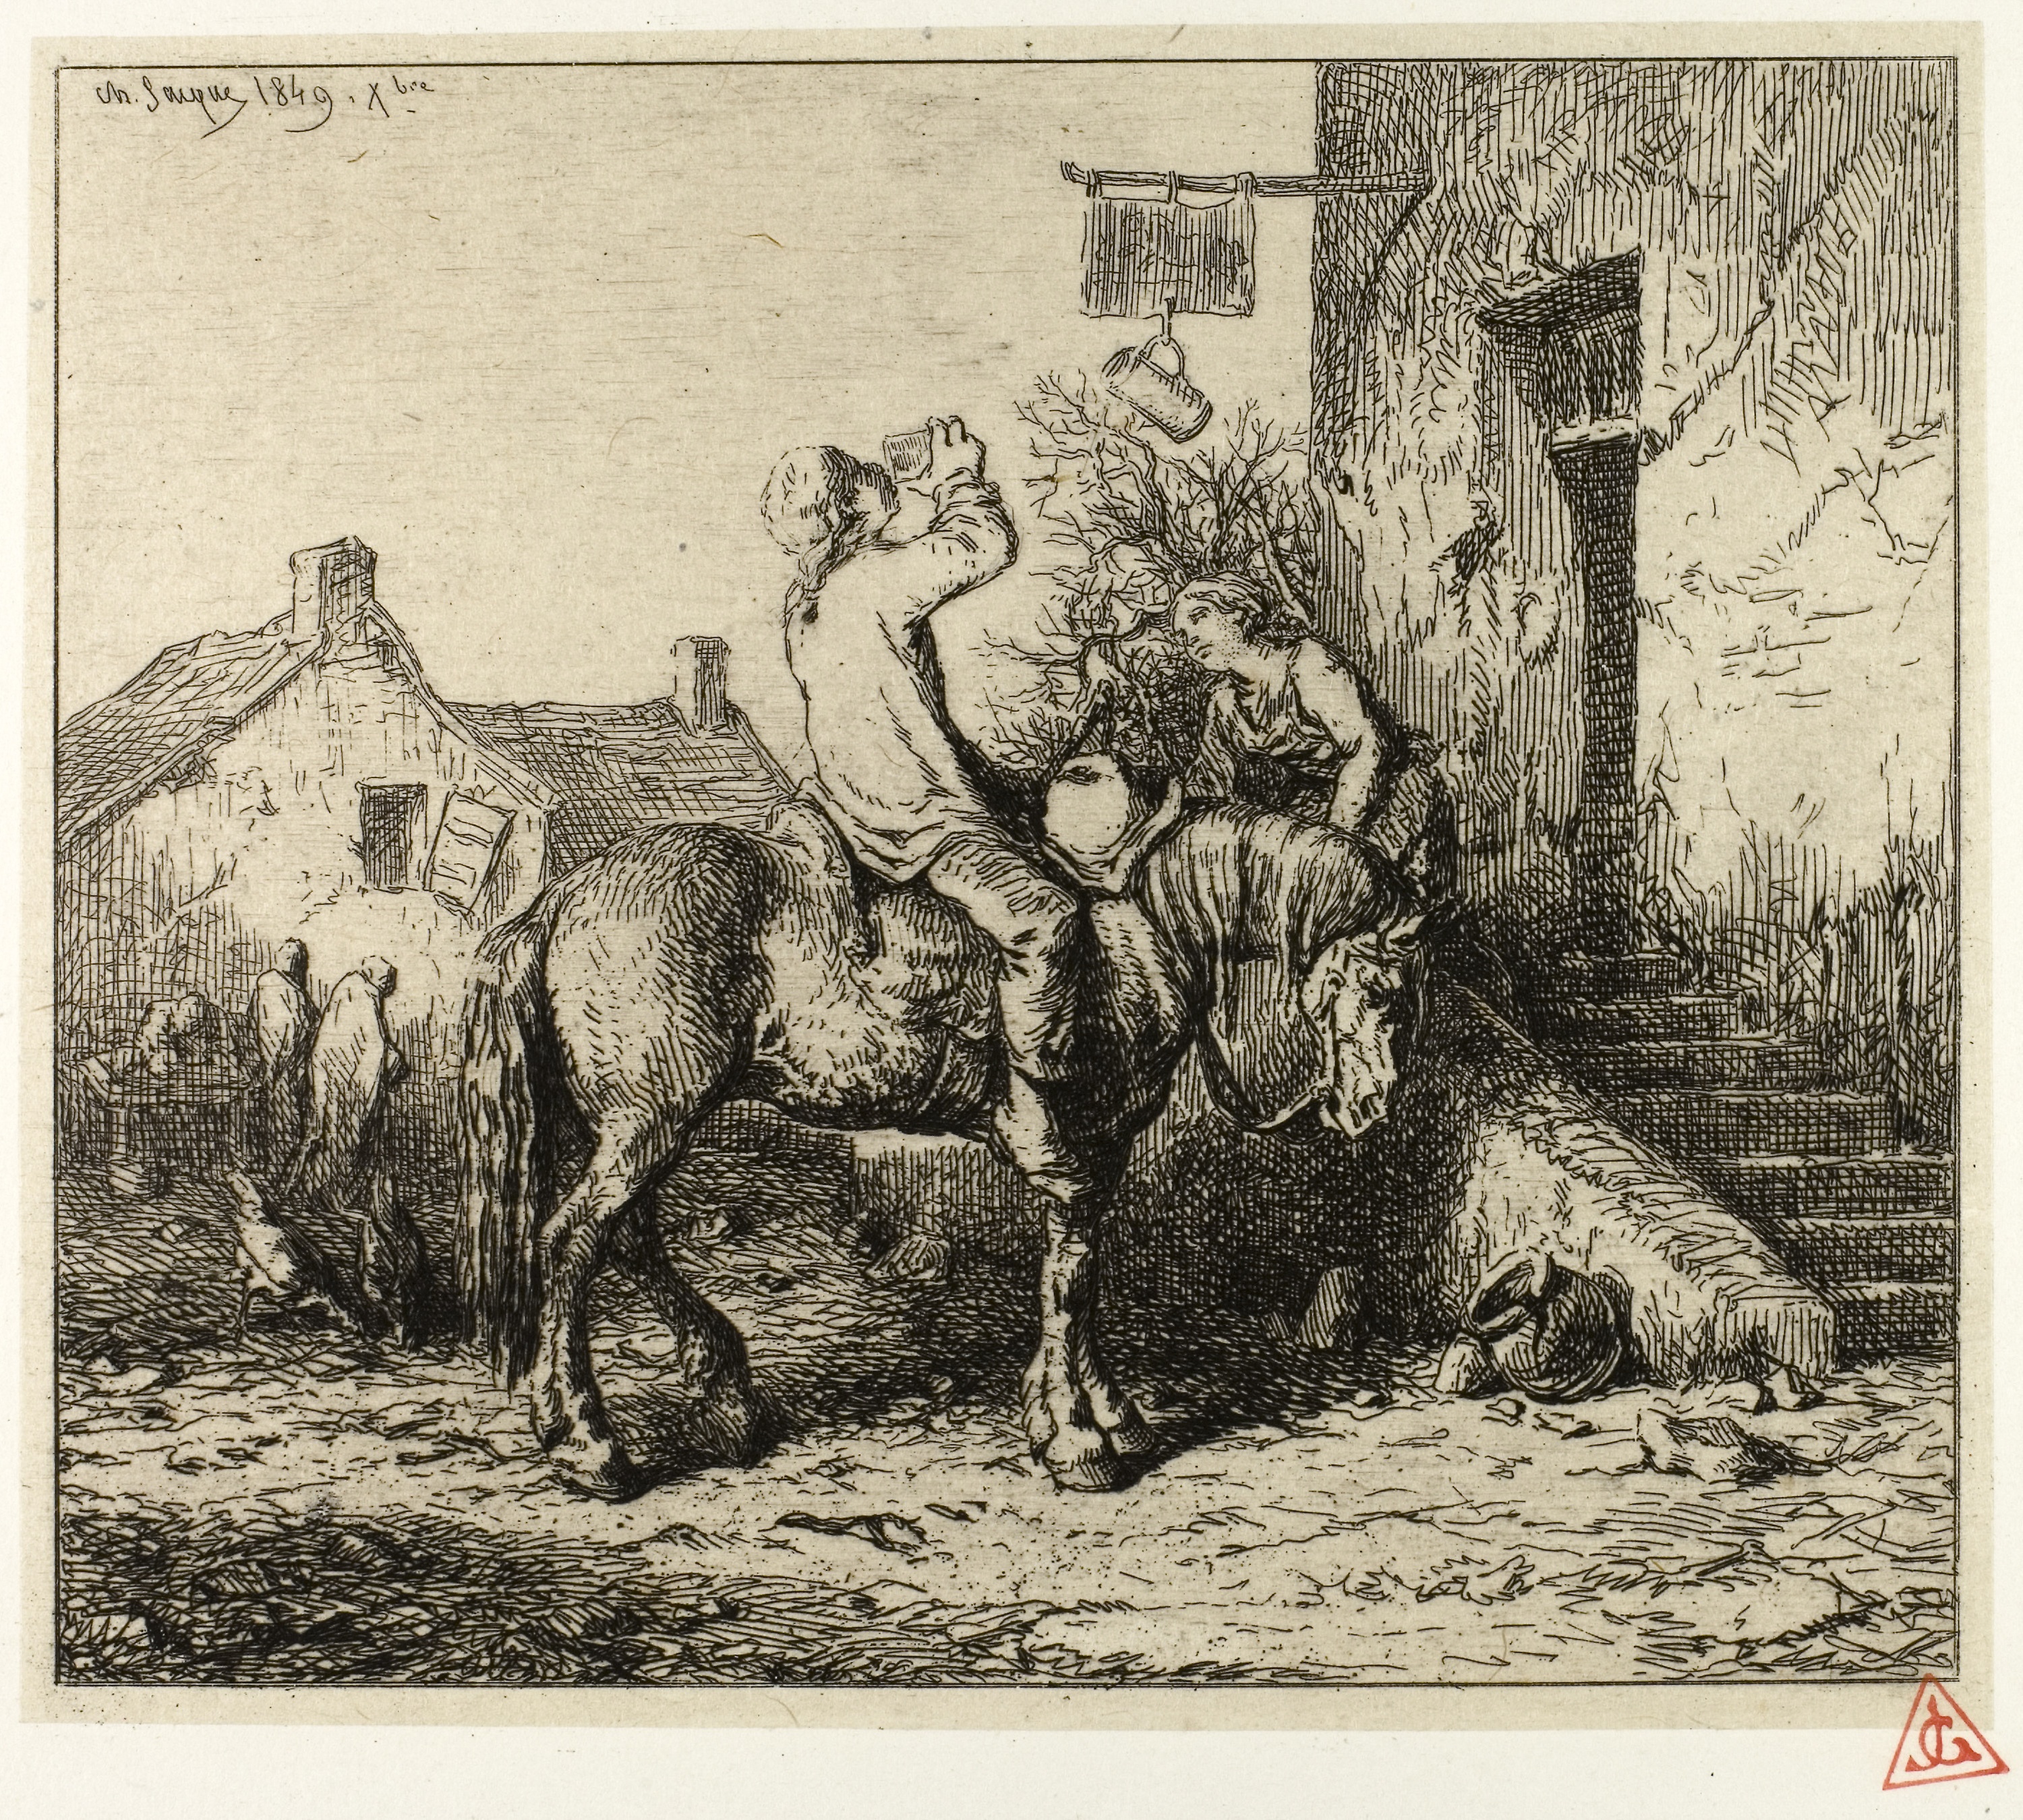
mammal, fauna, cattle like mammal, camel like mammal, camel, horse like mammal, tree, pack animal, livestock, art, black and white, visual arts, ox